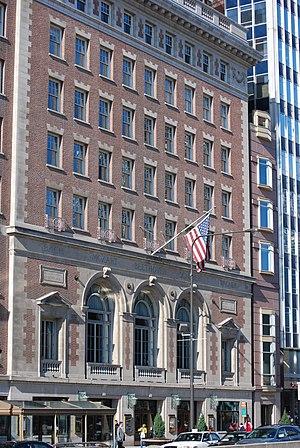
Chicago /ʃi.ka.ɡo/ est la troisième ville des États-Unis par sa population et est située dans le Nord-Est de l'État de l'Illinois. C'est la plus grande ville de la région du Midwest, dont elle forme le principal centre économique et culturel. Chicago se trouve sur la rive sud-ouest du lac Michigan, un des cinq Grands Lacs d'Amérique du Nord. Les rivières Chicago et Calumet traversent la ville.